National Space Council

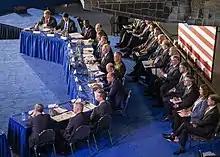
National Space Council meeting in 2019, at the Steven F. Udvar-Hazy Center in Chantilly, VA

The National Space Council is a body within the Executive Office of the President of the United States created in 1989 during the George H. W. Bush administration, disbanded in 1993, and reestablished in June 2017 by the Donald Trump administration. It is a modified version of the earlier National Aeronautics and Space Council (1958–1973).